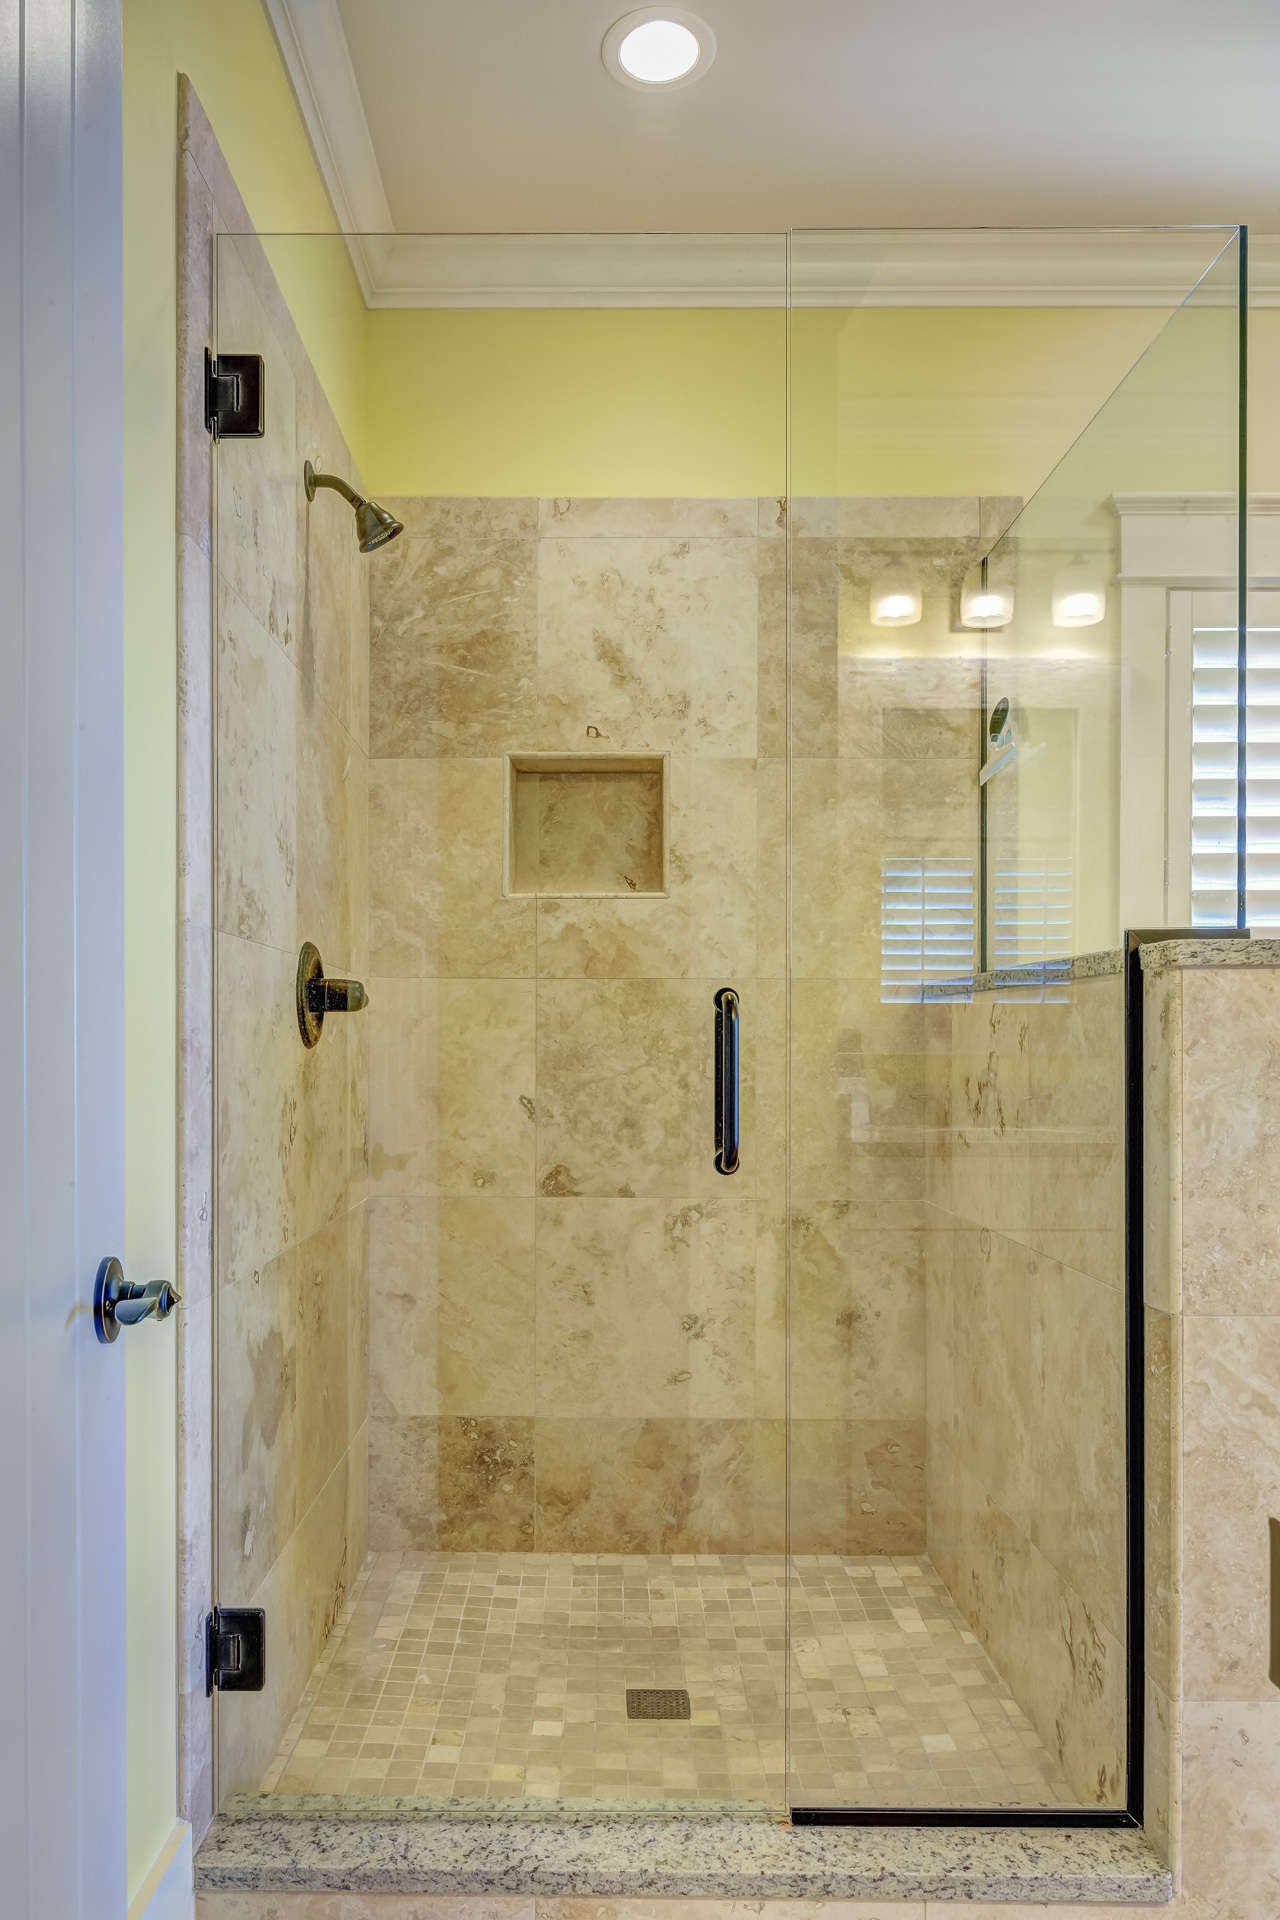
architecture, floor, interior, tile, room, door, decor, modern, interior design, bathtub, bathroom, luxury, shower, flooring, tiled, plumbing fixture